Shenzhen Institute of Advanced Technology station

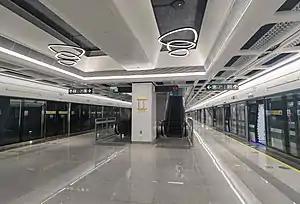

SIAT station is a station on Line 6 Branch of the Shenzhen Metro. It opened on 28 November 2022. Its name is derived from the nearby Shenzhen Institute of Advanced Technology, Chinese Academy of Sciences.